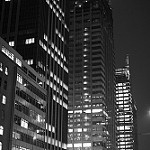
Label: B & W